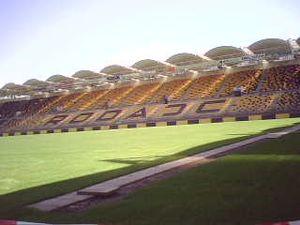
Le Stade Parkstad Limburg, en néerlandais: Parkstad Limburg Stadion, est un stade de football néerlandais situé à Kerkrade.